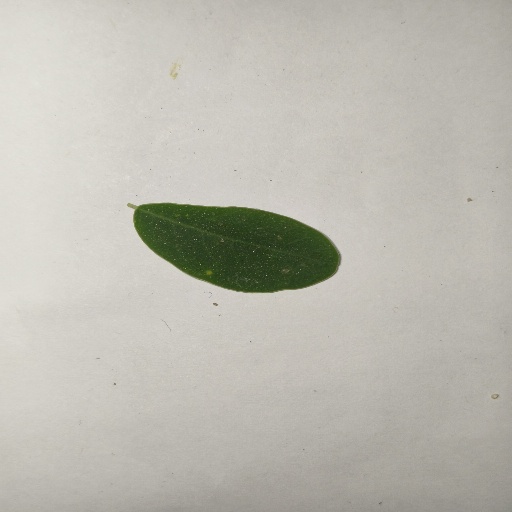
Species: Sojina
Leaf condition: Healthy Leaf